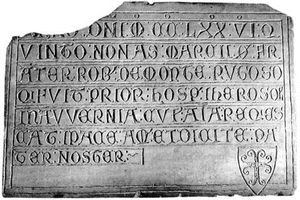
Photo de l’épitaphe de Robert de Montrognon
La famille de Montrognon de Salvert, est une famille subsistante de la noblesse française originaire d'Auvergne, d'ancienne extraction sur preuves de 1496, maintenue dans sa noblesse en 1667, admise aux honneurs de la cour en 1760, comte en 1860. Elle est inscrite à l'ANF depuis 1959.